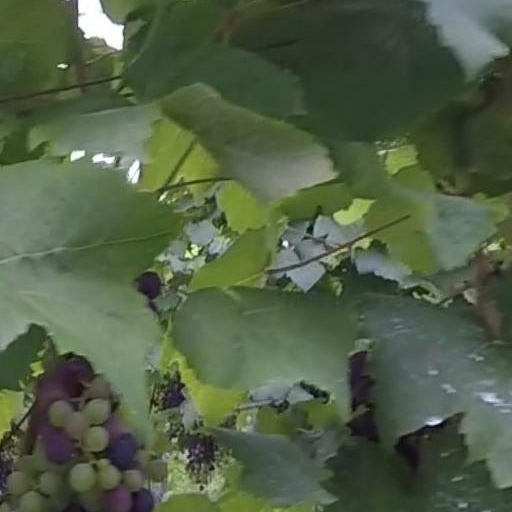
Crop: grape